Edwin Markham (British Army officer)

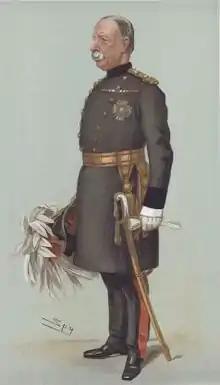
Sir Edwin Markham

Lieutenant-General Sir Edwin Markham (28 March 1833 – 1 April 1918) was a British Army officer who became Lieutenant Governor of Jersey in 1892.